Beram

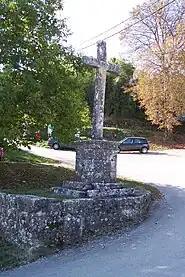
The stone cross in the north

The Gothic wall paintings in the older part of the church, today's chancel, date from the time when the first building was erected. This makes the paintings older than the much better-known frescoes in the church of . They were created by two different artists. The triforium wall was painted by a Friulian master of the Venetian school. The second painter designed the vault as well as the walls and is of northern Italian origin.